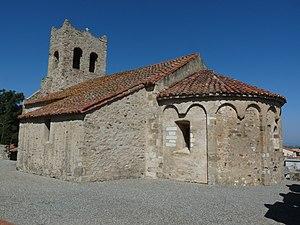
Vue de l'église paroissiale de Montesquieu-des-Albères (Pyrénées-Orientales, France). Català: Vista de l'església Sant Sadurní parroquial de Montesquiu dAlbera (Pirineus-Orientals, Llenguadoc-Rosselló, França)
Montesquieu-des-Albères est une commune française, située dans le département des Pyrénées-Orientales en région Occitanie.